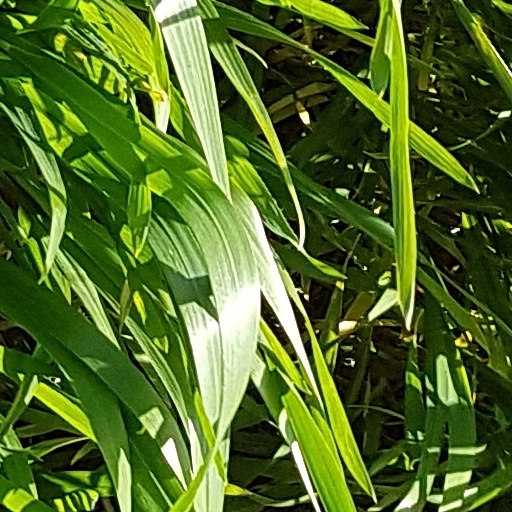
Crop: wheat